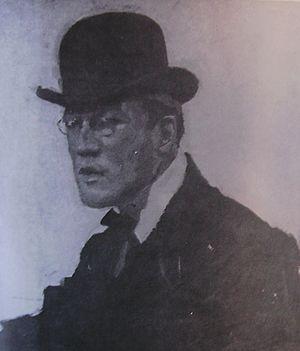
Portrait du peintre Rudolf Lévy par Albert Weisgerber
Rudolf Levy, également connu sous le pseudonyme d’Erwin von Steinbach, est un peintre expressionniste allemand né le 15 juillet 1875 à Szczecin et mort en 1944, peut-être dans le camp d'extermination d'Auschwitz.